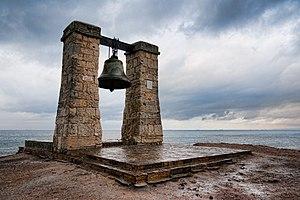
La cloche à Chersonèsos, Crimée